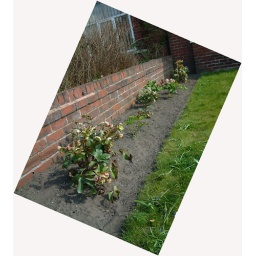
The border against next door - vibernum and hellebores still in flower - they're doing well.